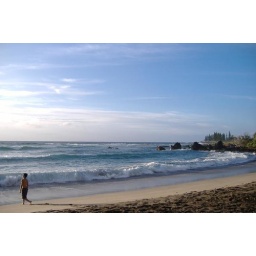
Enjoying the seclusion of a black sand beach in Hana, Maui.